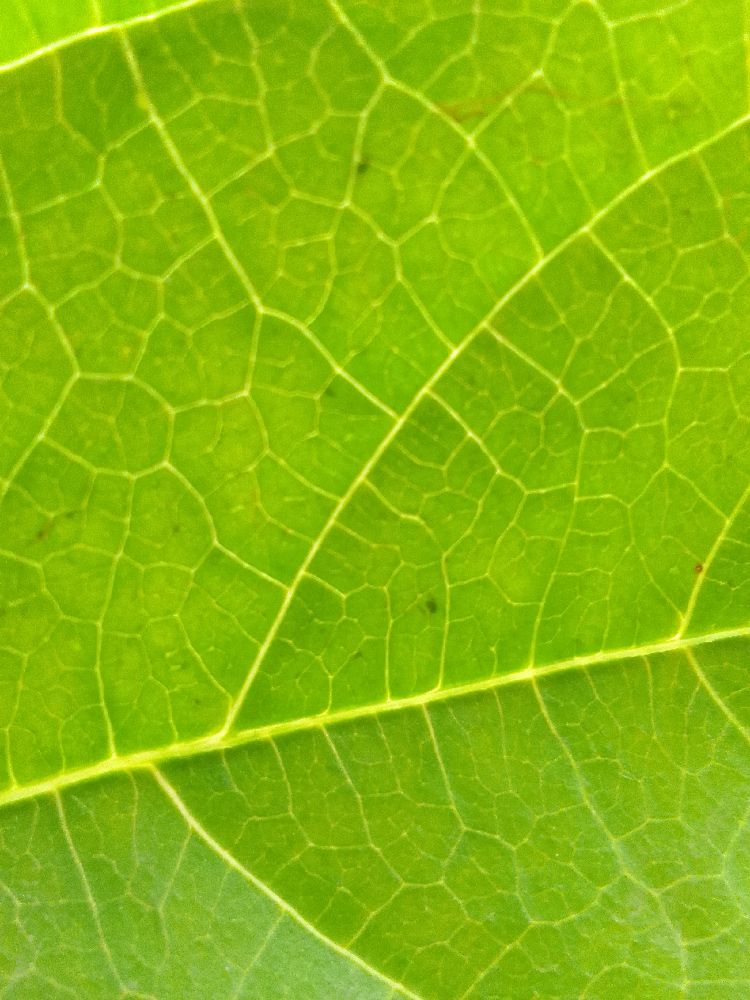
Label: healthy